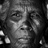
Emotion: neutral